Space Shuttle Atlantis

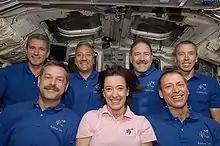
Crewmembers for the final Hubble Servicing Mission, STS-125 pose for a photo on the flight deck of "Atlantis"

A total of 207 individuals flew with Space Shuttle "Atlantis" over the course of its 33 missions. Because the shuttle sometimes flew crew members arriving and departing Mir and the ISS, not all of them launched and landed on "Atlantis".